Museum of Military Medicine

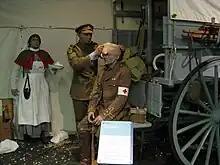
First World War casualty in a diorama at the Museum

The museum is based on the "Mytchett Collection", a collection of documents accumulated at the Historical Museum at Keogh Barracks from 1952. The museum moved into its present building in 1981. The collection of the Queen Alexandra's Royal Army Nursing Corps Museum, previously based at the Royal Pavilion, Aldershot, moved to the site in 1994.